Bill Patton (actor)

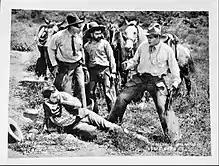
Lobby card for "Tracks" (1922) with Patton at right

Bill Patton (June 2, 1894 – December 12, 1951) was an American actor of the silent and early sound eras. Born in Amarillo, Texas, he debuted in the film industry in "The Boss of the Lazy Y" in 1918. After small roles in several films, he received his first starring role in 1921's "Outlawed". Over the next six years he starred in more than 20 films. In 1927, he returned to smaller roles, which continued through the advent of talking pictures. His last performance on screen was in a small role in the classic "The Picture of Dorian Gray" in 1945. He died on December 12, 1951.